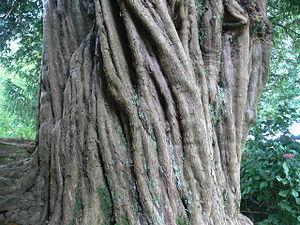
Ruines de l' Eglise Saint-Pierre (au lieu-dit Vieux Bourg de Quimerc'h) à Pont-de-Buis-lès-Quimerch, Finistère, France Cette église de style gothique flamboyant breton, XVIe s.), est l'ancienne église paroissiale du ""Vieux Bourg de Quimerc’h"", abandonné en 1877 après que le bourg ait été déplacé à 4 kilomètres de là pour le reconstruire sur la route Landerneau - Quimper, contre la nouvelle voie ferrée. Elle abritait autrefois des pierres datées de 1511 et 1584 (dérobées) [2]. L'église et l'ossuaire (daté de 1579, et récemment restauré) qui la jouxte, sont classés ""Monument Historique"" (Restes de l' église (cad. C 443)
Pont-de-Buis-lès-Quimerch [pɔ̃dbɥi lɛ kimɛx] est une commune française du département du Finistère, dans la région Bretagne, en France, issue de la fusion en 1965 des trois communes de Pont-de-Buis, Quimerc'h et Logonna-Quimerc'h. La commune fait partie du parc naturel régional d'Armorique.